Iyo-Hōjō Station

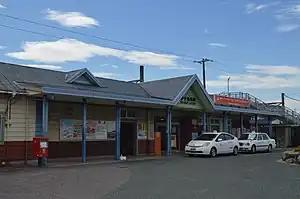
Iyo-Hōjō Station, August 2021

is a passenger railway station located in the city of Matsuyama, Ehime Prefecture, Japan. It is operated by JR Shikoku and has the station number "Y48".